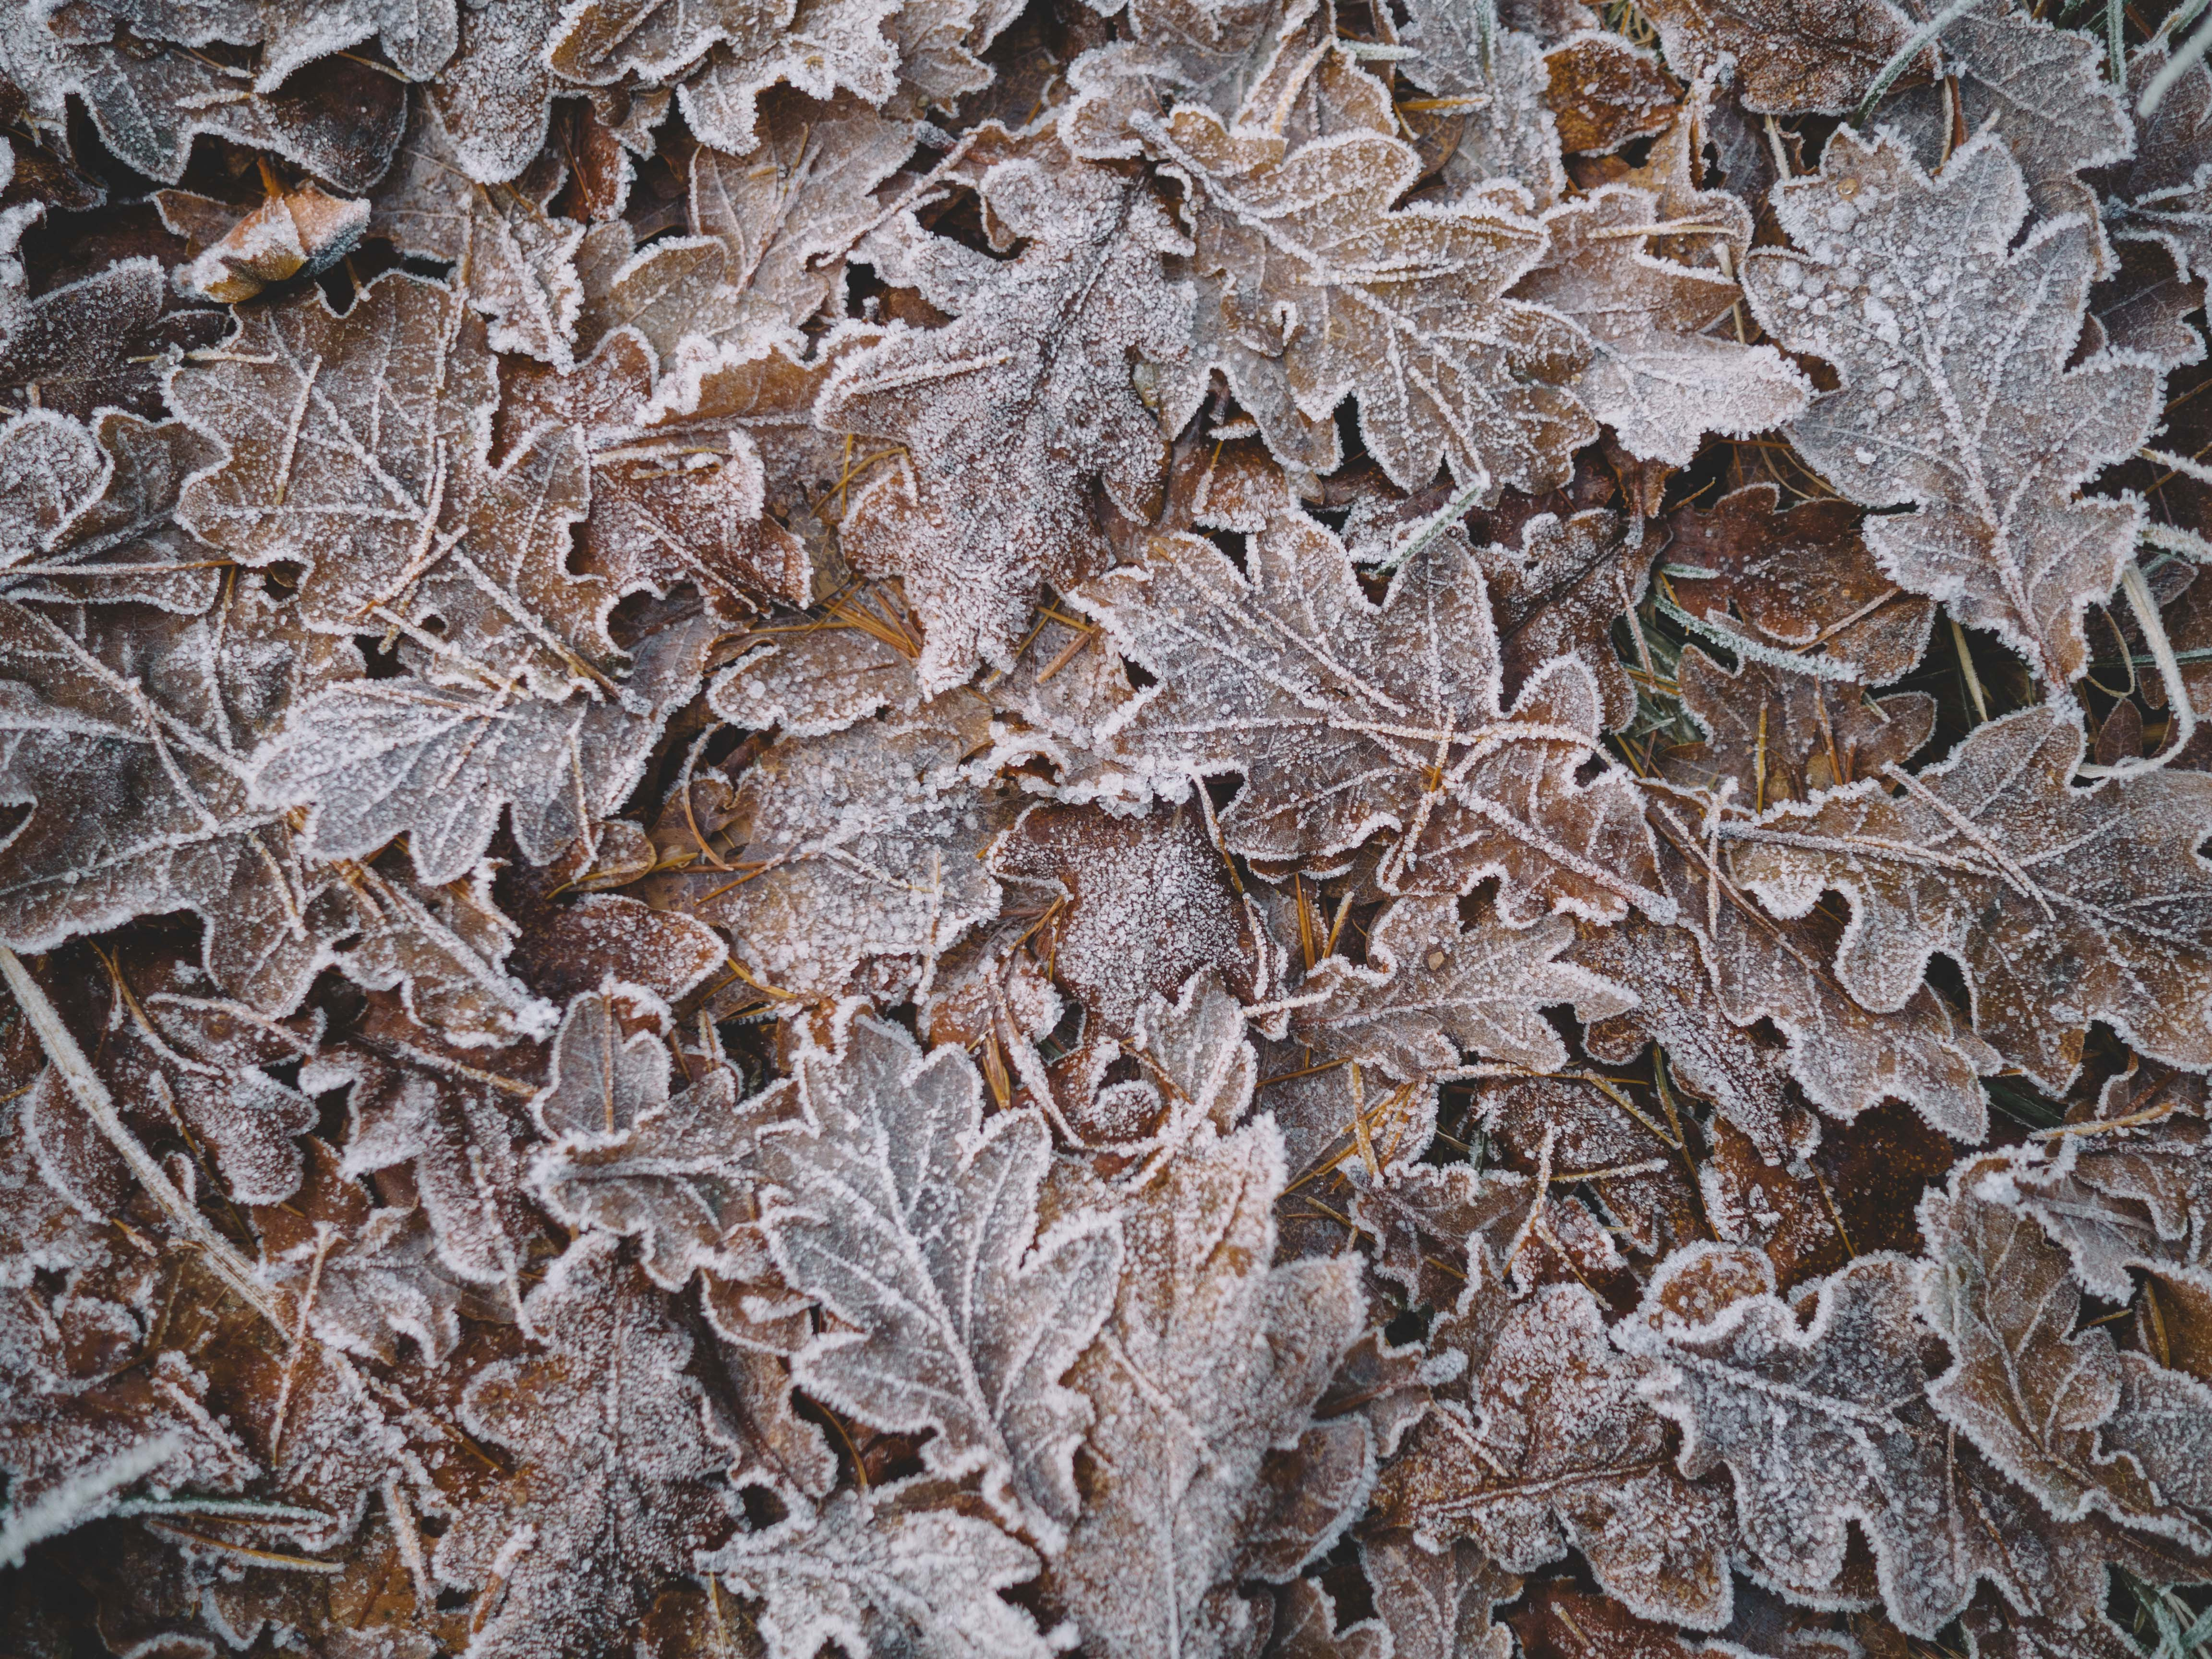
tree, branch, winter, plant, texture, leaf, frost, trunk, ice, pattern, autumn, botany, flora, season, textured, oak leaf